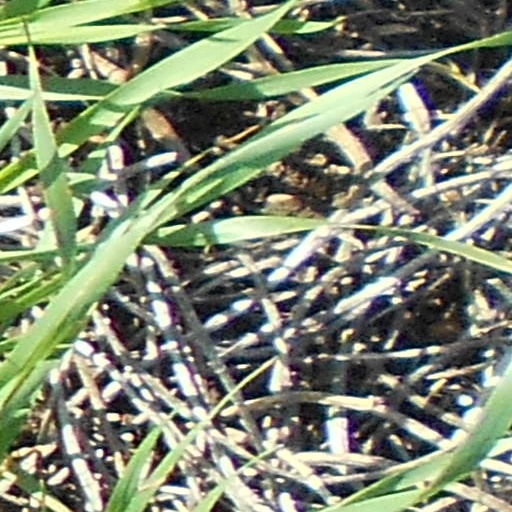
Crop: wheat